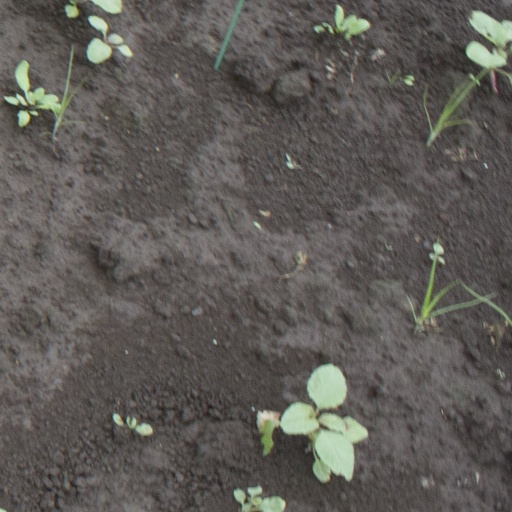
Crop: soybean